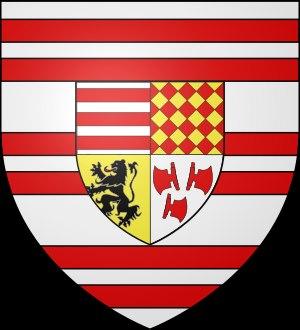
Jean de Rubempré, né avant 1430 et mort le 5 janvier 1477 près de Nancy est un seigneur Biévène, conseiller et chambellan des ducs de bourgogne Philippe le Bon et Charles le Téméraire et chevalier de l'Ordre de la Toison d'or.